Lorenzo Davids

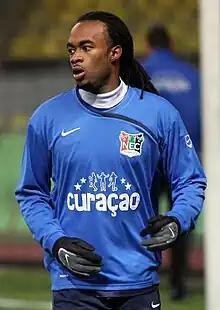

Lorenzo Davids (born 4 September 1986) is a Dutch footballer who plays as a midfielder for ninth-tier Vierde Klasse side SV Nijmegen.